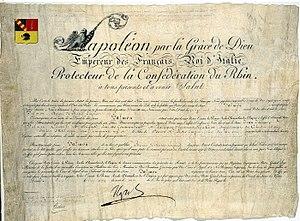
TItre de noblesse du baron Salmon
Une lettre patente était sous l'Ancien Régime une sorte d'acte législatif émis par le souverain, rendant public et opposable à tous un privilège, c'est-à-dire un droit, attaché à un statut, un bien matériel ou immatériel ou son exploitation.
Jean-Jacques Salmon, né à Caen le 18 octobre 1759 et décédé le 8 novembre 1823 à Paris, est un militaire français, baron d'Empire.